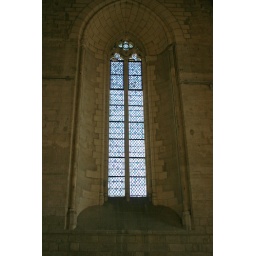
Tinted glass window in Palais des Papes, Avignon